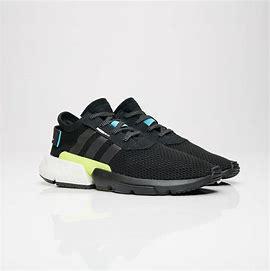
Brand: Adidas
Model: Pod S3 1